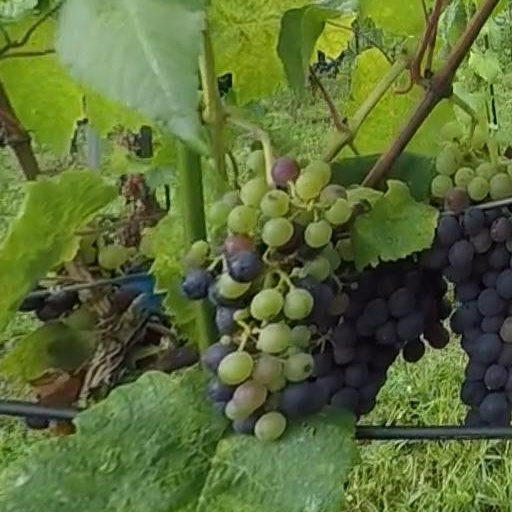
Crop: grape